Yanshan station (Guangzhou Metro)

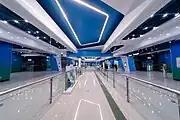
Concourse

In the initial planning of Phase 2 of Line 7, this station was not part of the plan. In order to develop the superstructure of the Shuixi Stabling Yard, the line was extended to Shuixibei Station, which was eventually implemented. In December 2021, the main structure of the site was topped out.